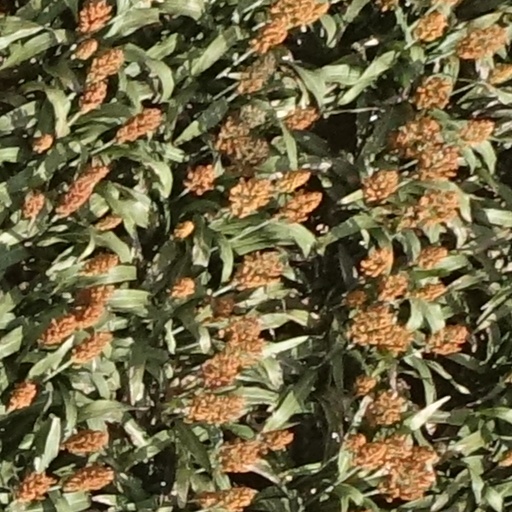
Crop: sorghum